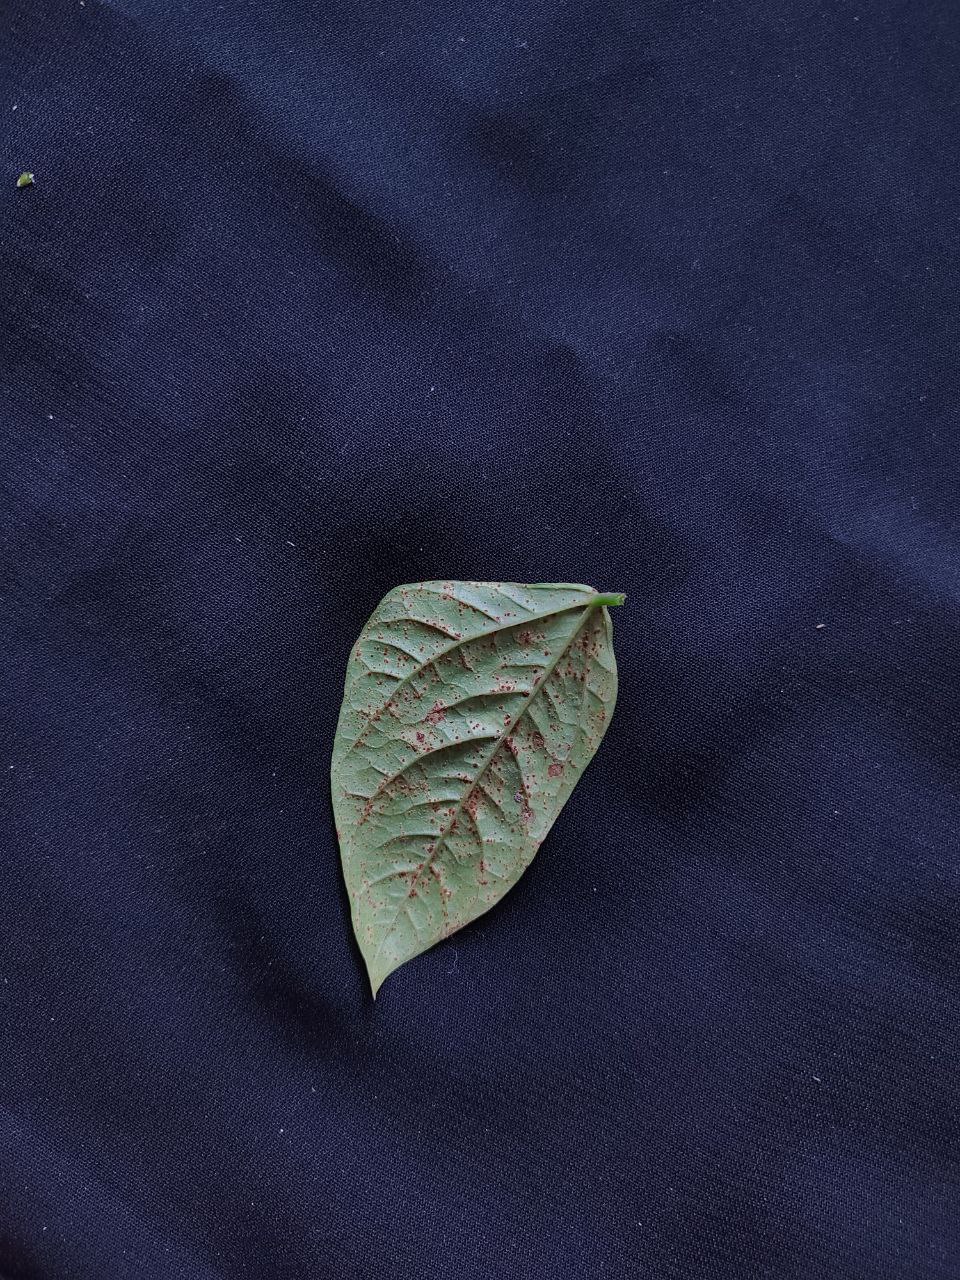
Crop: cowpea
Leaf condition: Septoria leaf spot